Fansite

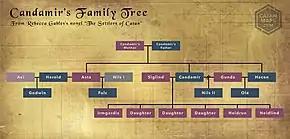
A family tree of fictional characters, from a "Catan" fansite

A fansite, fan site, fan blog or fan page is a website created and maintained by a fan of or devotee to a celebrity, thing, or particular cultural phenomenon.